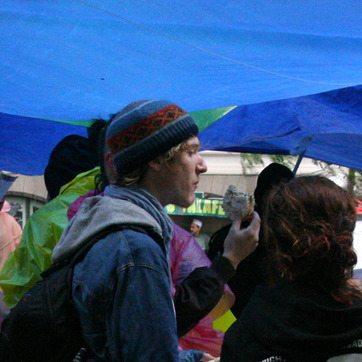
Material: skin